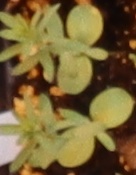
Label: Flax